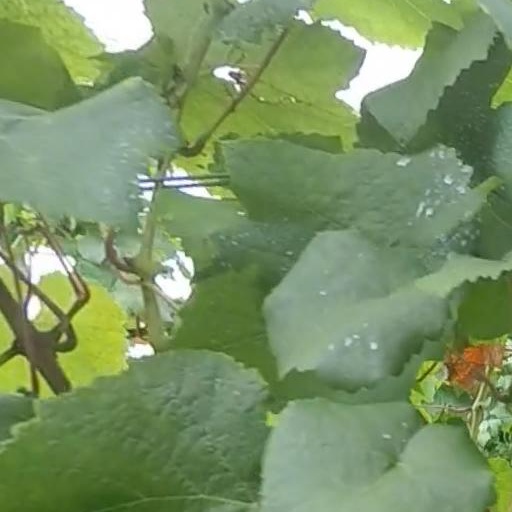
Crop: grape